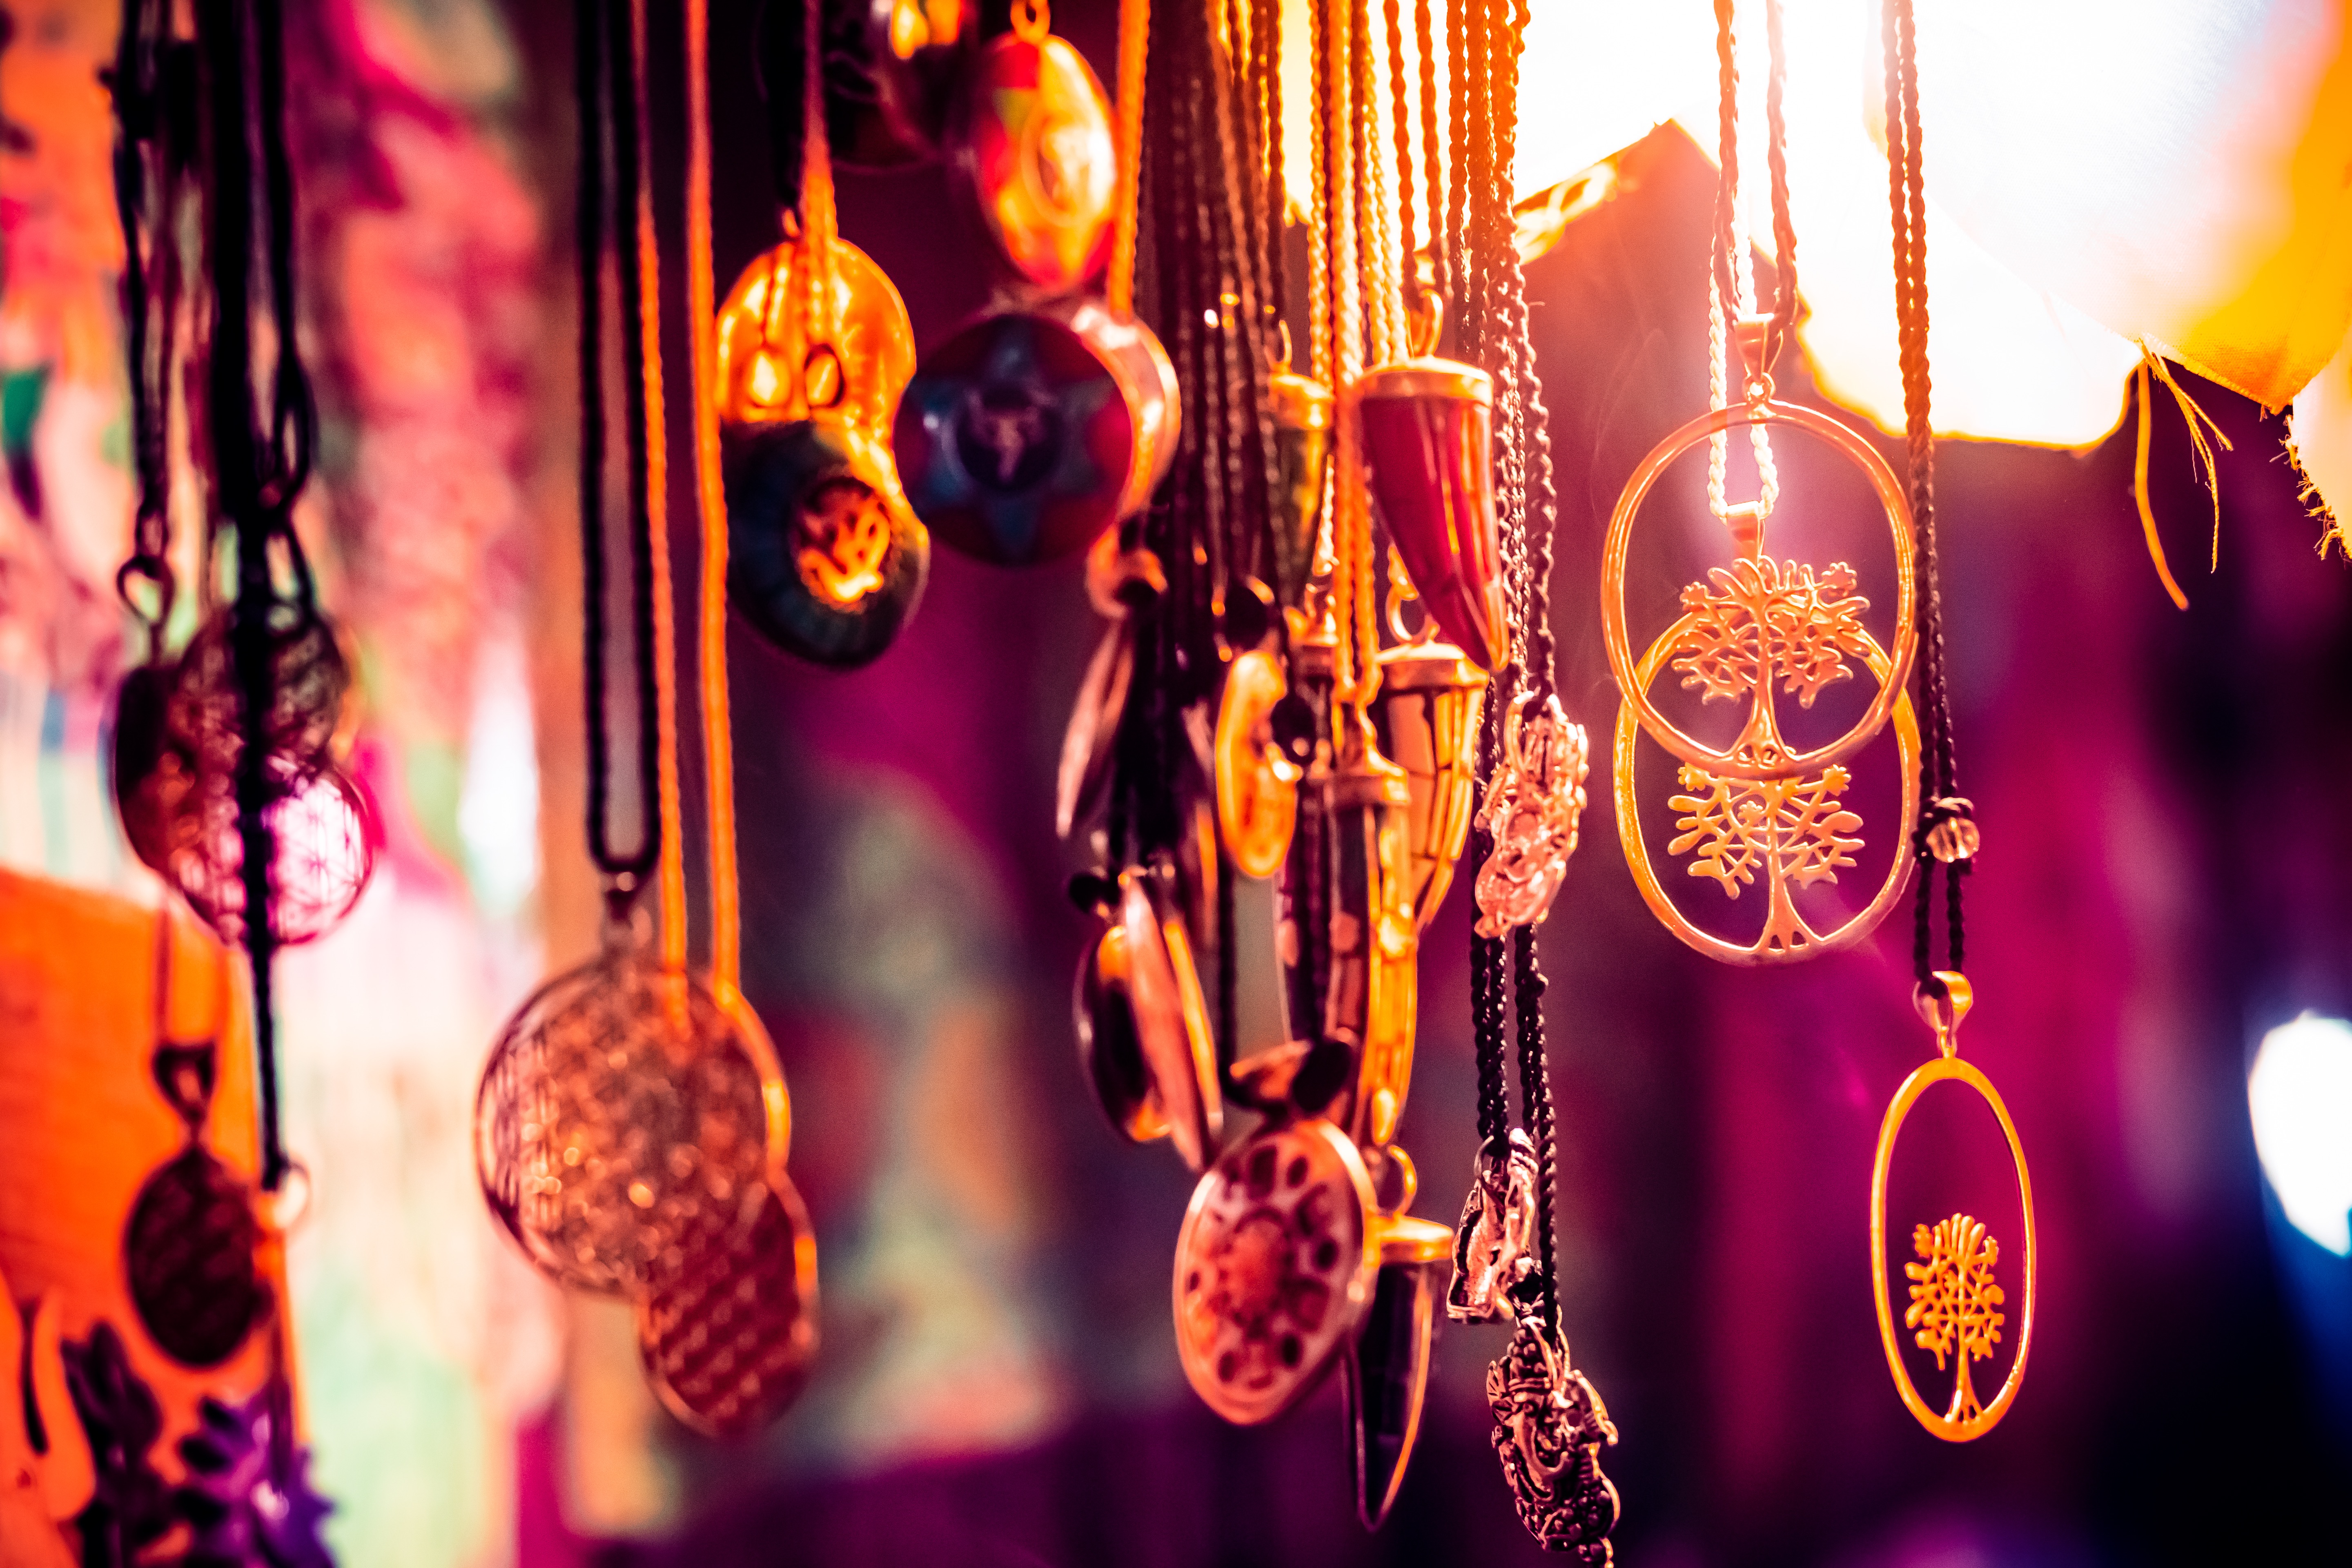
light, night, color, christmas, lighting, christmas decoration, christmas lights, mid autumn festival